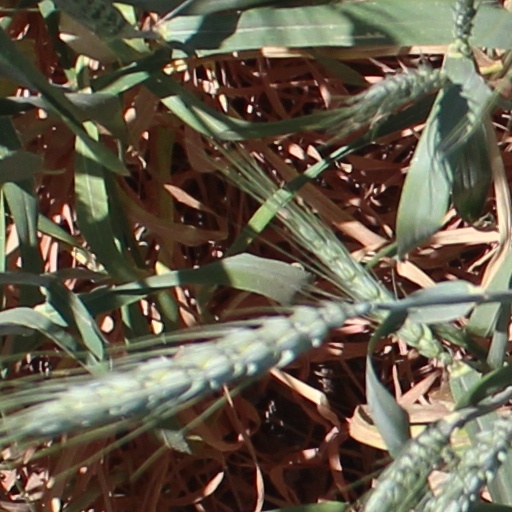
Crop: wheat